Peter Schrock Jr. Farm

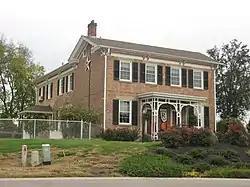
Front and western side

Peter Schrock Jr. Farm is a historic building near Trenton, Ohio, listed on the National Register of Historic Places in 1984.